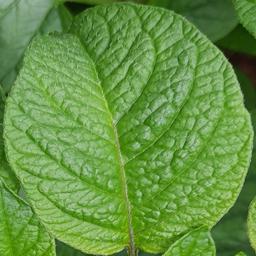
Etiqueta: Sana